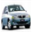
Label: automobile